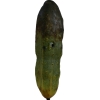
Label: cucumber